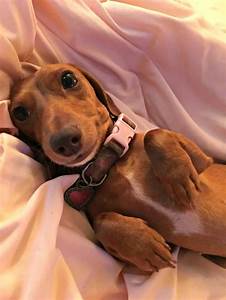
Label: cane